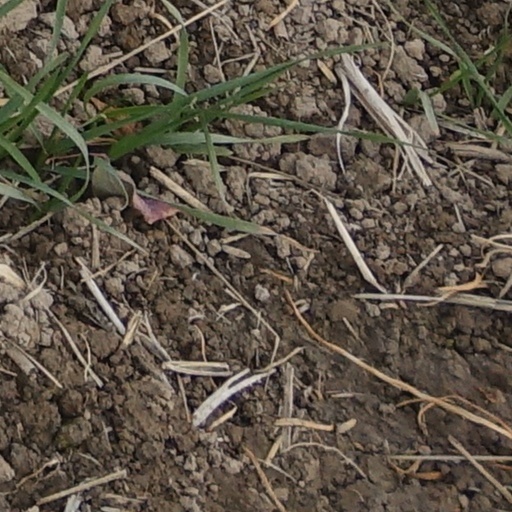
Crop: wheat